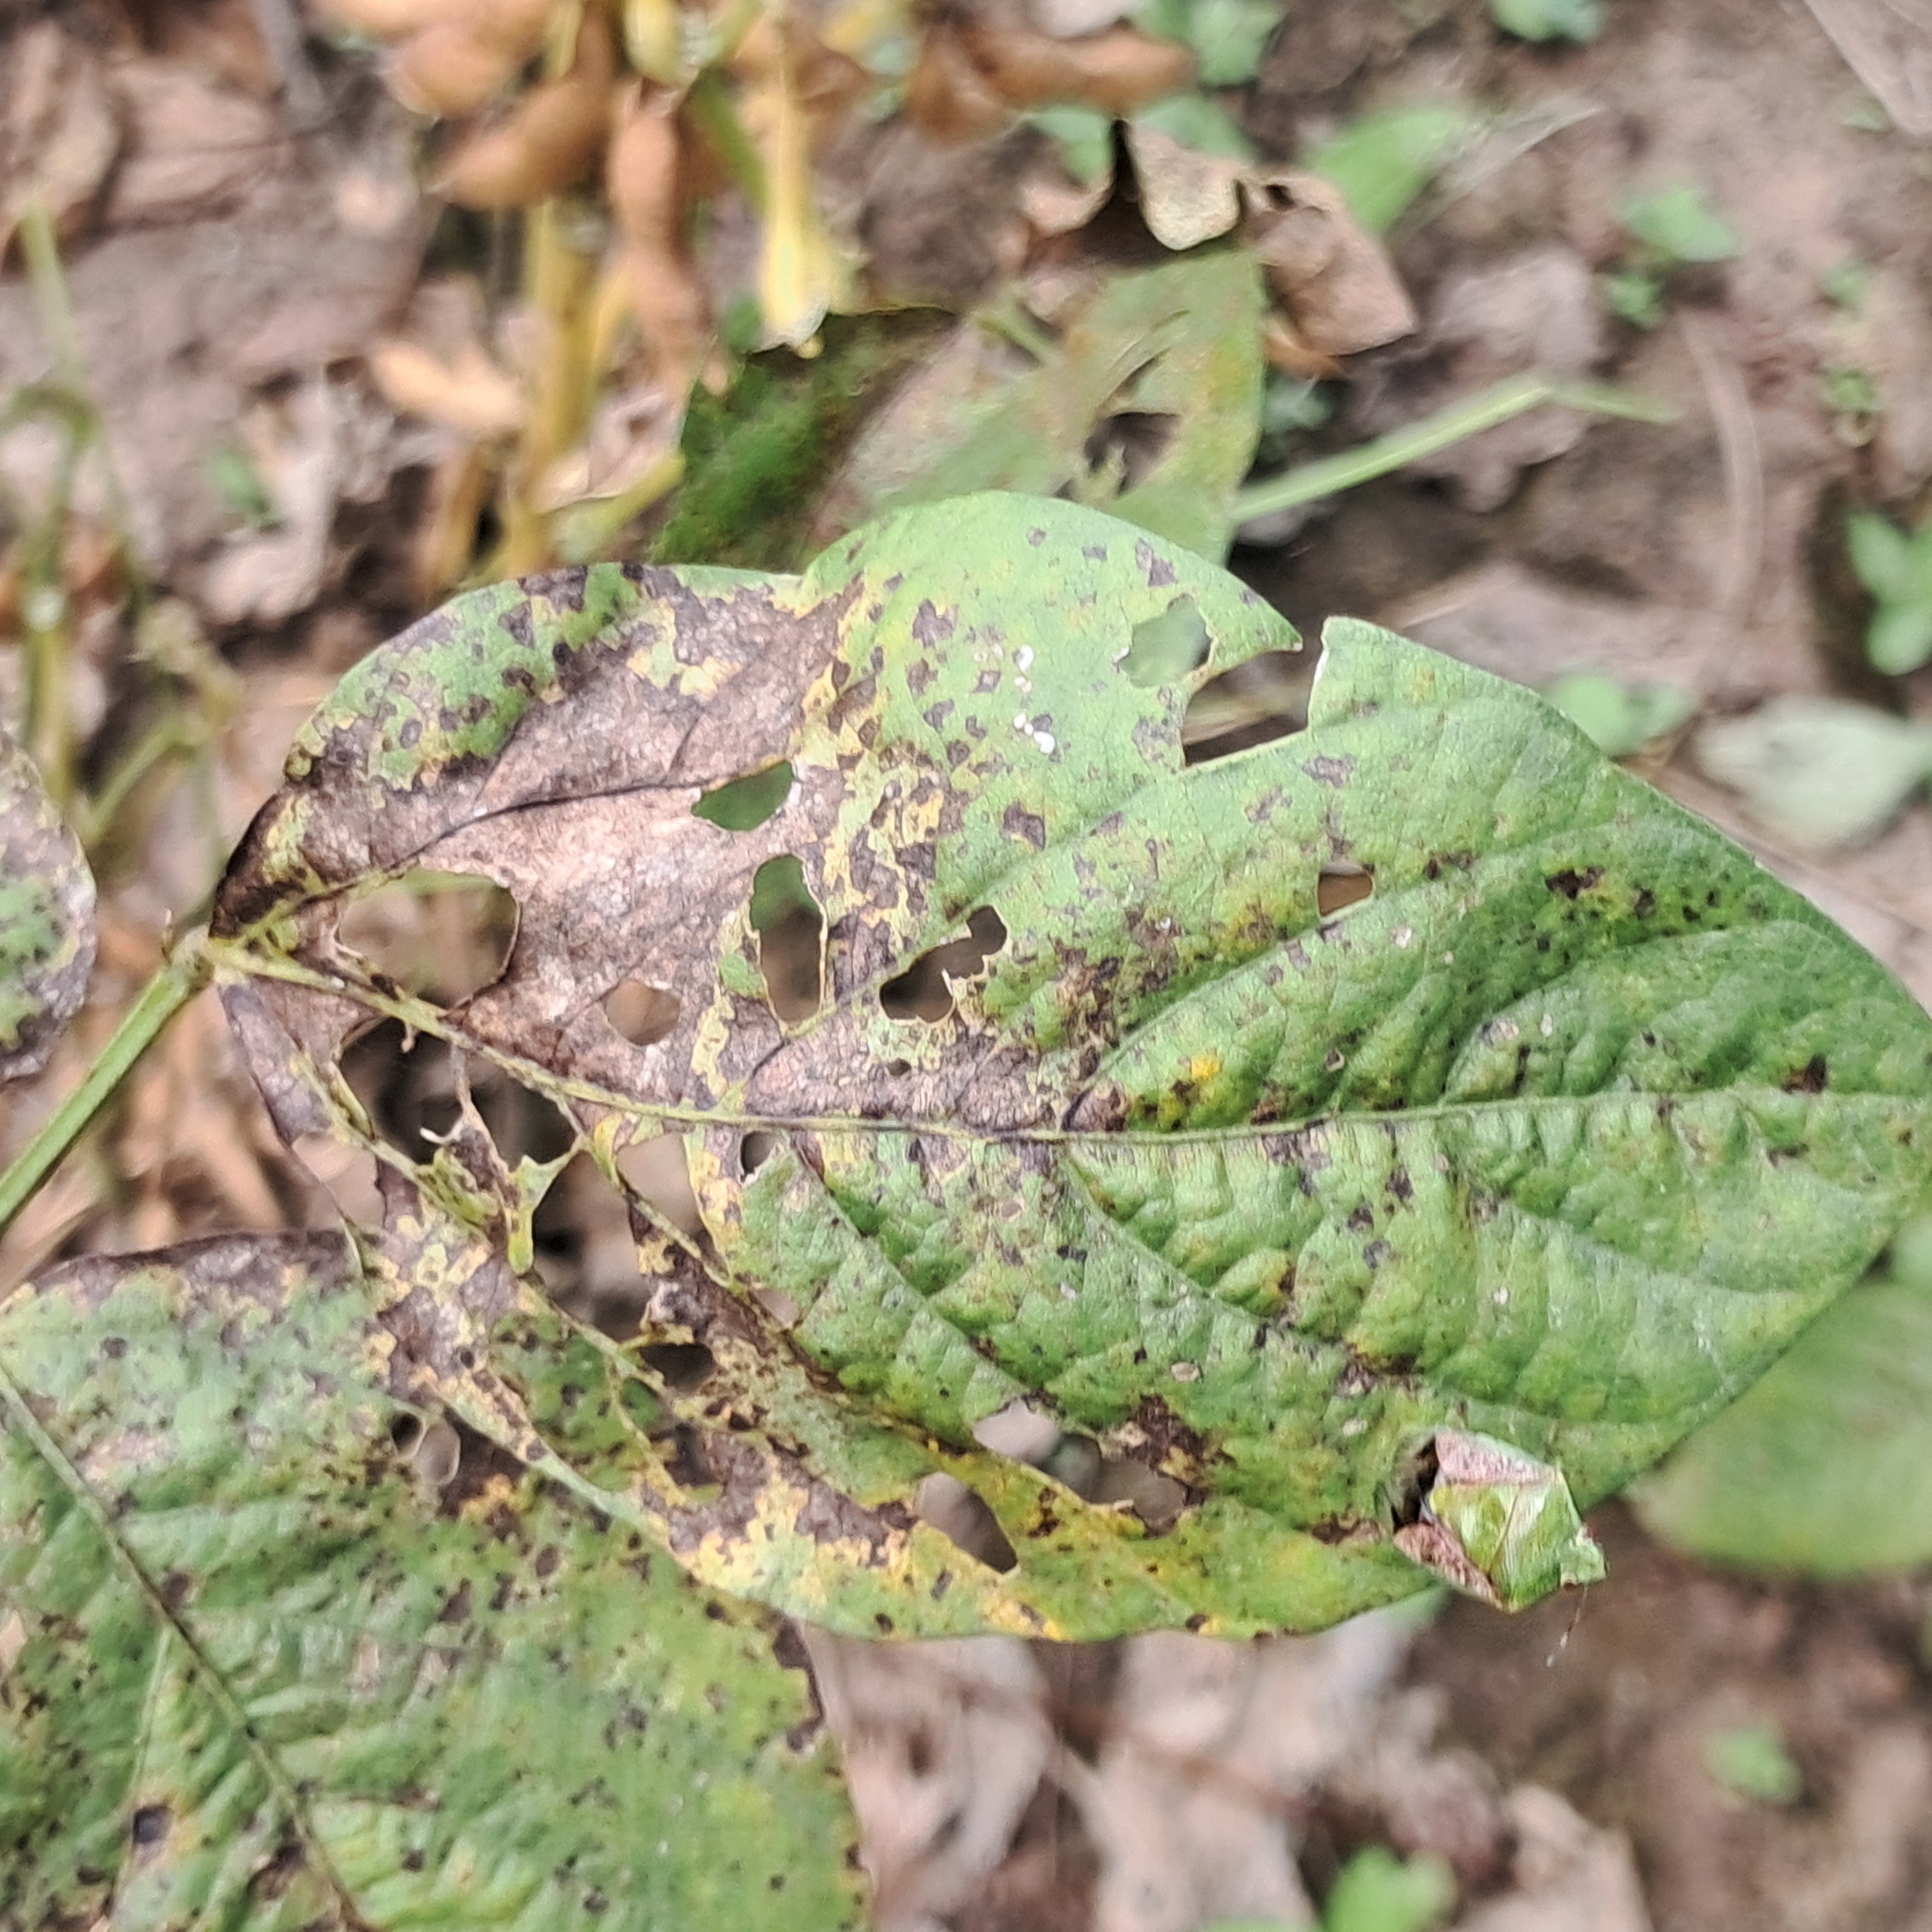
Label: Rust